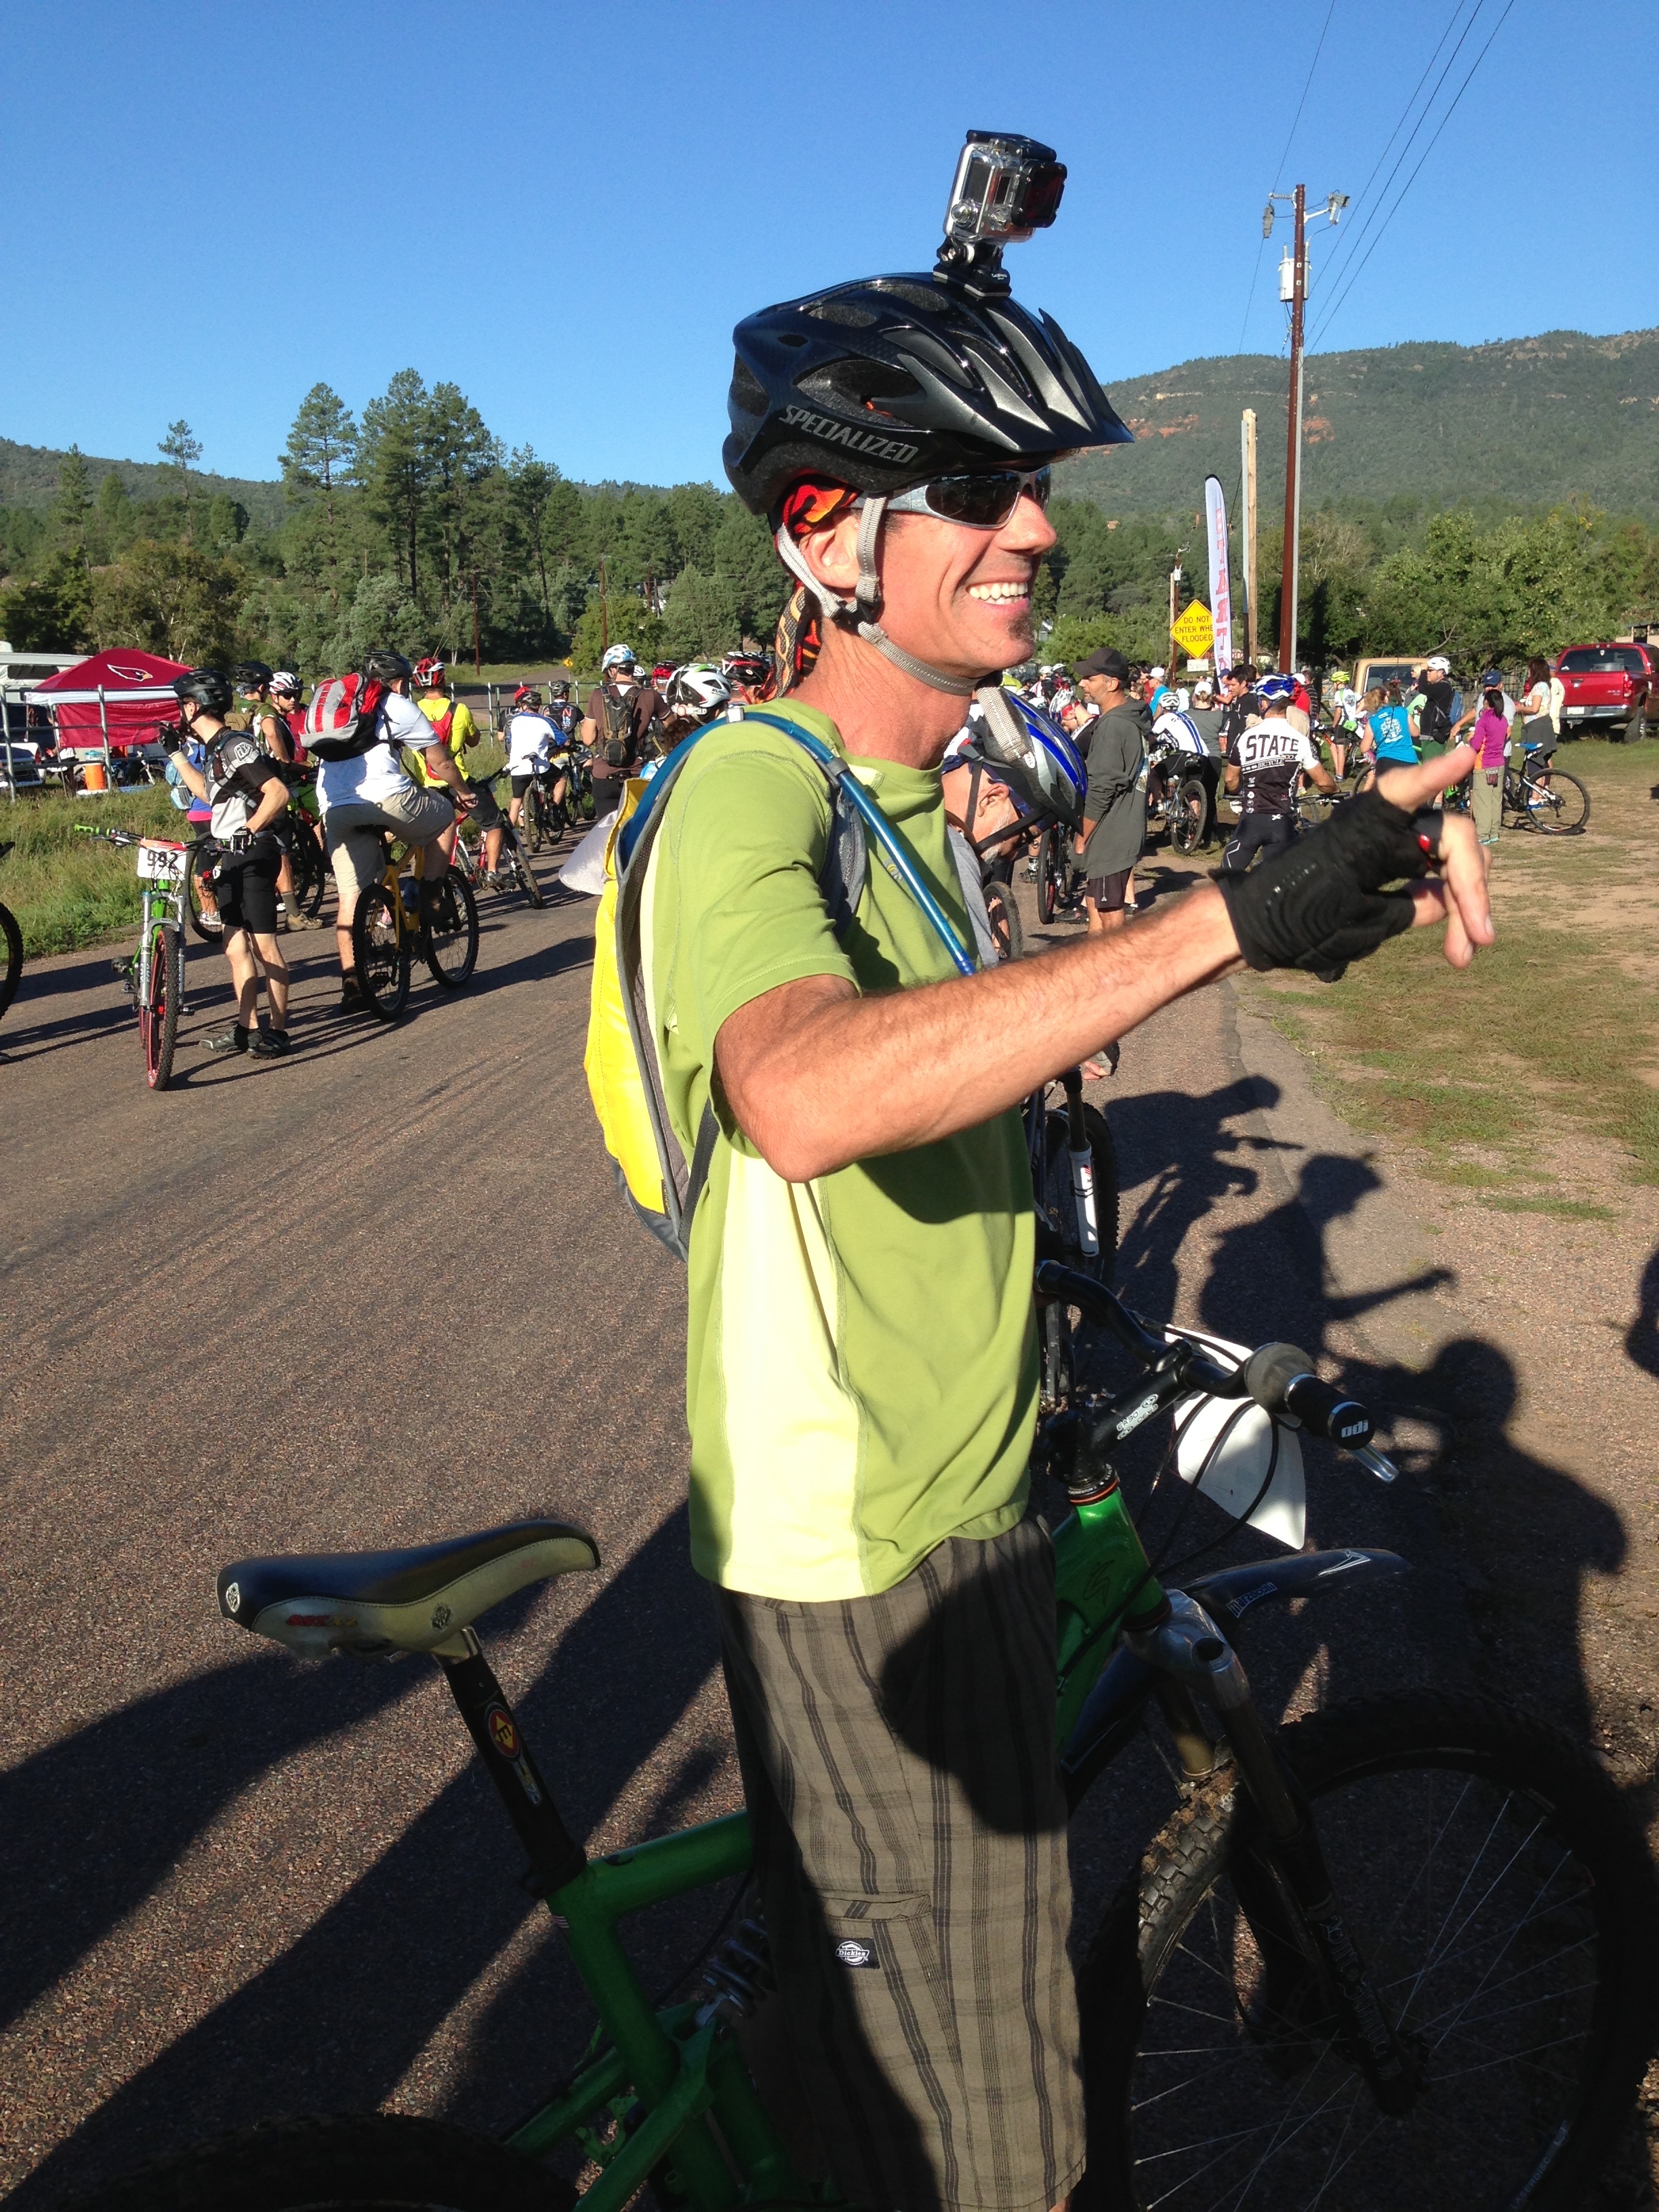
bicycle, sports, fireontherim